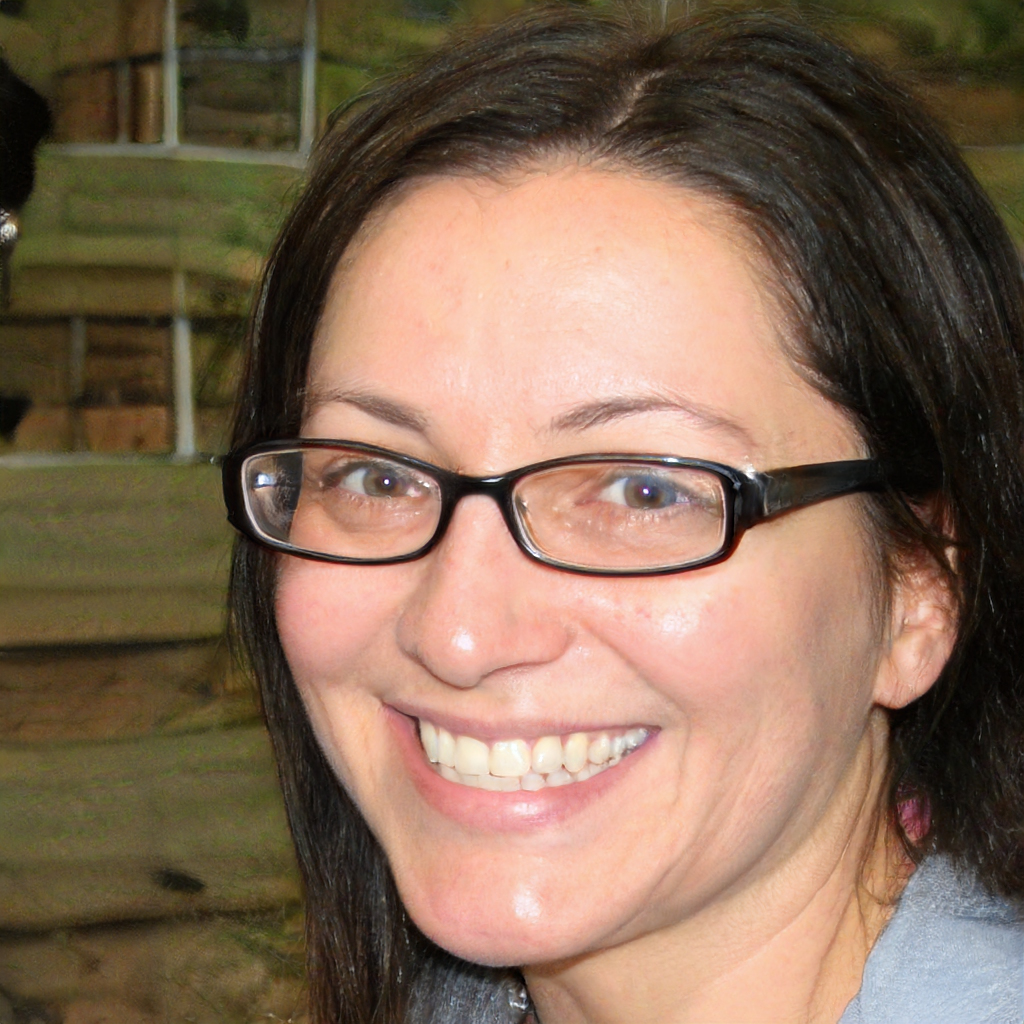
Label: Colored